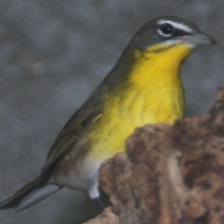
Species: YELLOW BREASTED CHAT
Scientific name: ICTERIA VIRENS